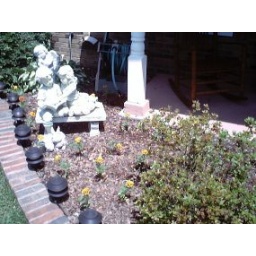
Another picture of the flower bed in 2003